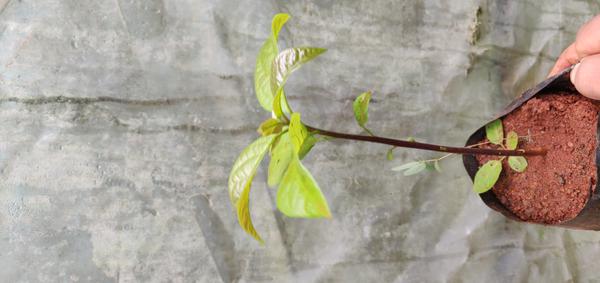
Plant: Avacado